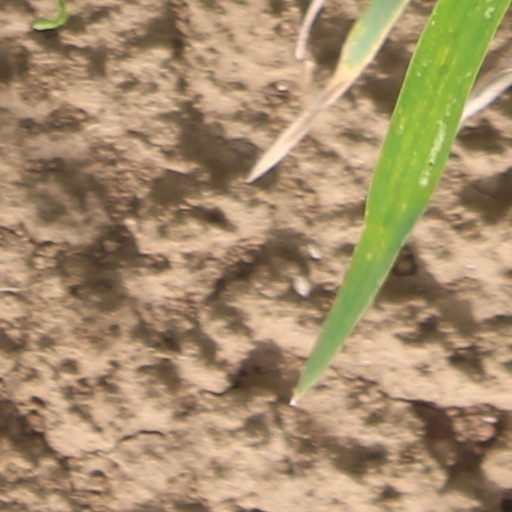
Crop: wheat